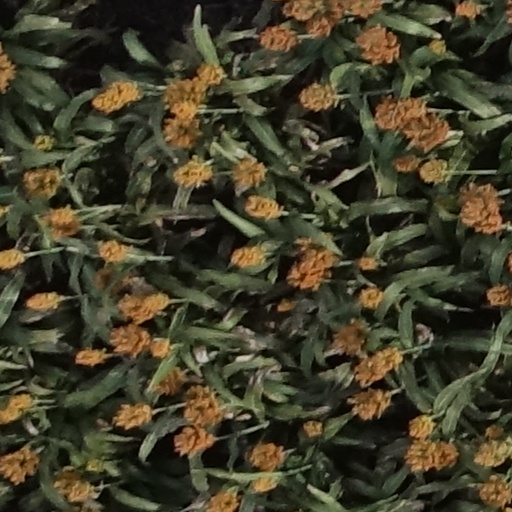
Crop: sorghum